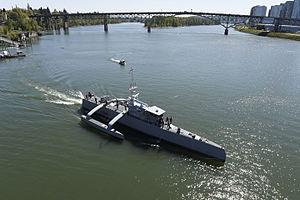
Le Sea Hunter est un navire de surface sans équipage et autonome utilisé comme démonstrateur dans le cadre du programme de navires autonomes de lutte anti-sous-marine ASW Continuous Trail Unmanned Vessel de la Defense Advanced Research Projects Agency.